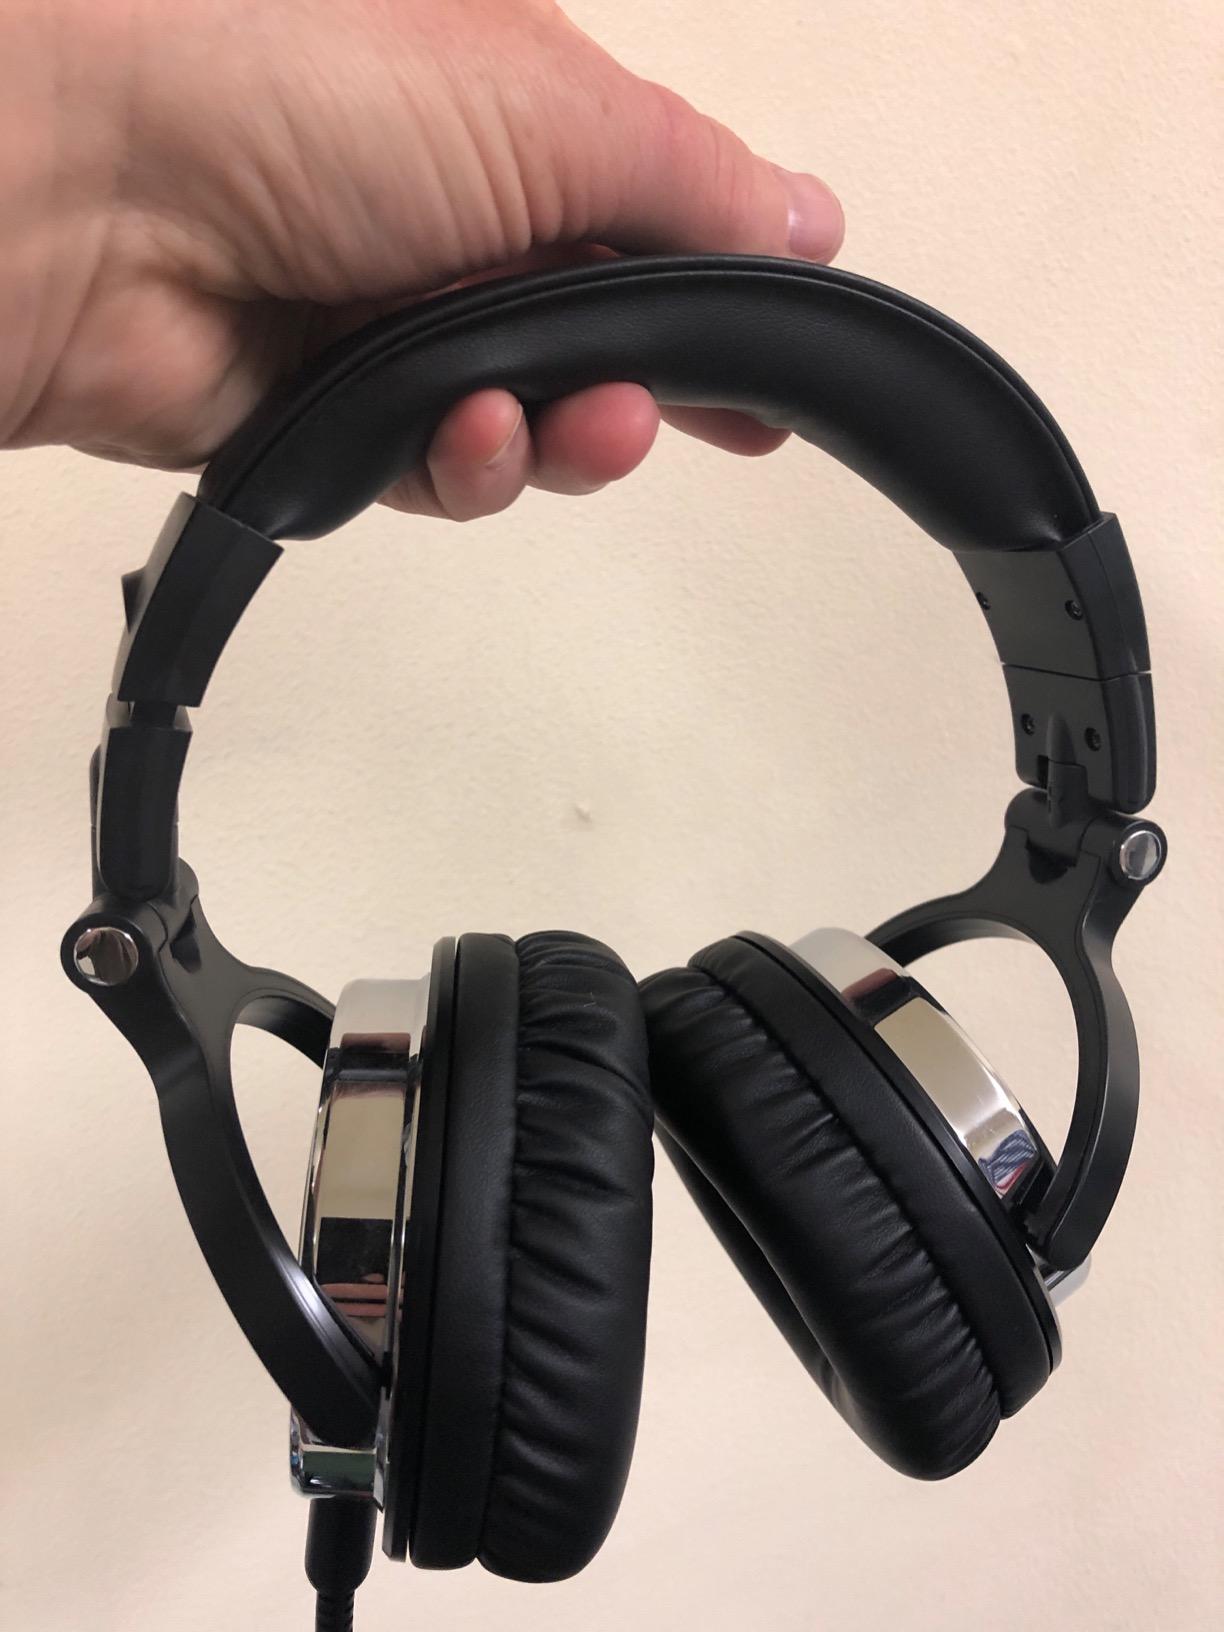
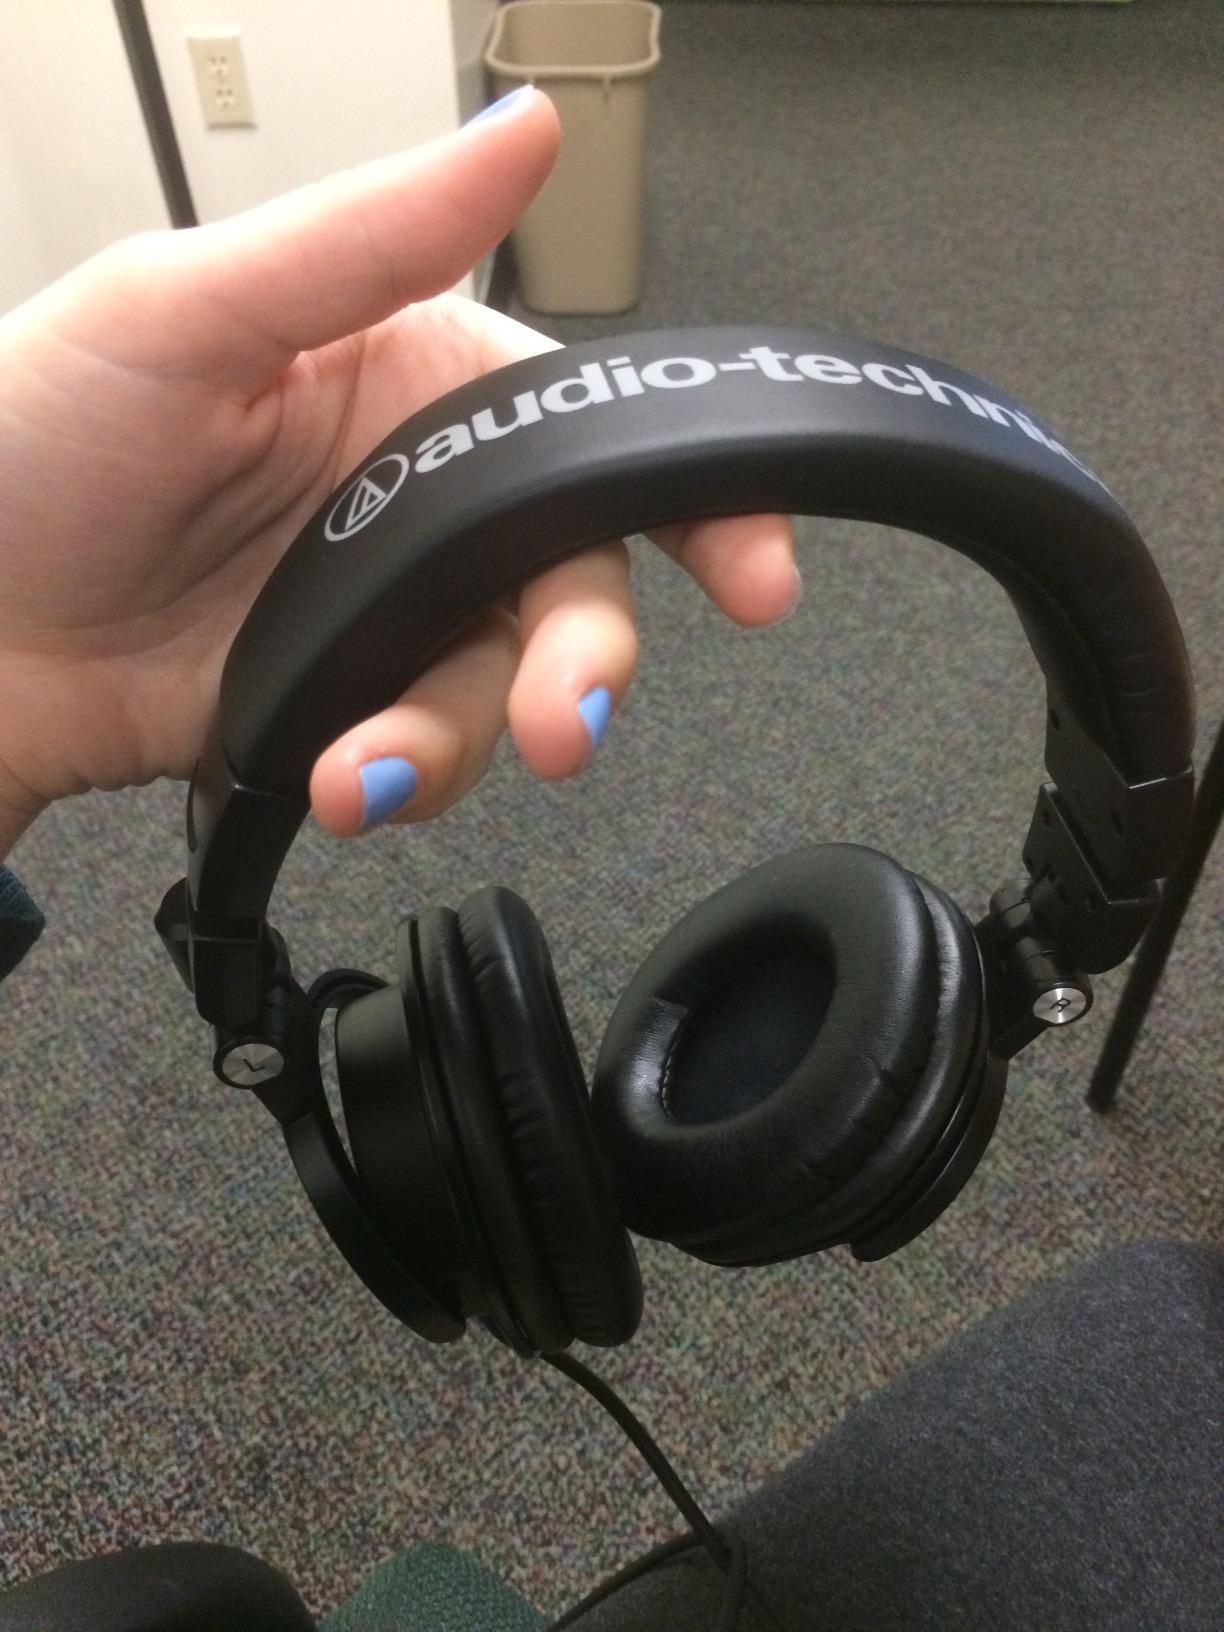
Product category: headphones
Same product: no